Banda Aceh

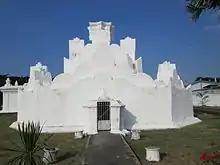
Gunongan

Banda Aceh is divided into nine districts, listed below with their areas and their populations at the 2010 Census and the 2020 Census, together with the official estimates as at mid 2024. The table also includes the numbers of urban villages ("gampong") in each district, and its postal codes.